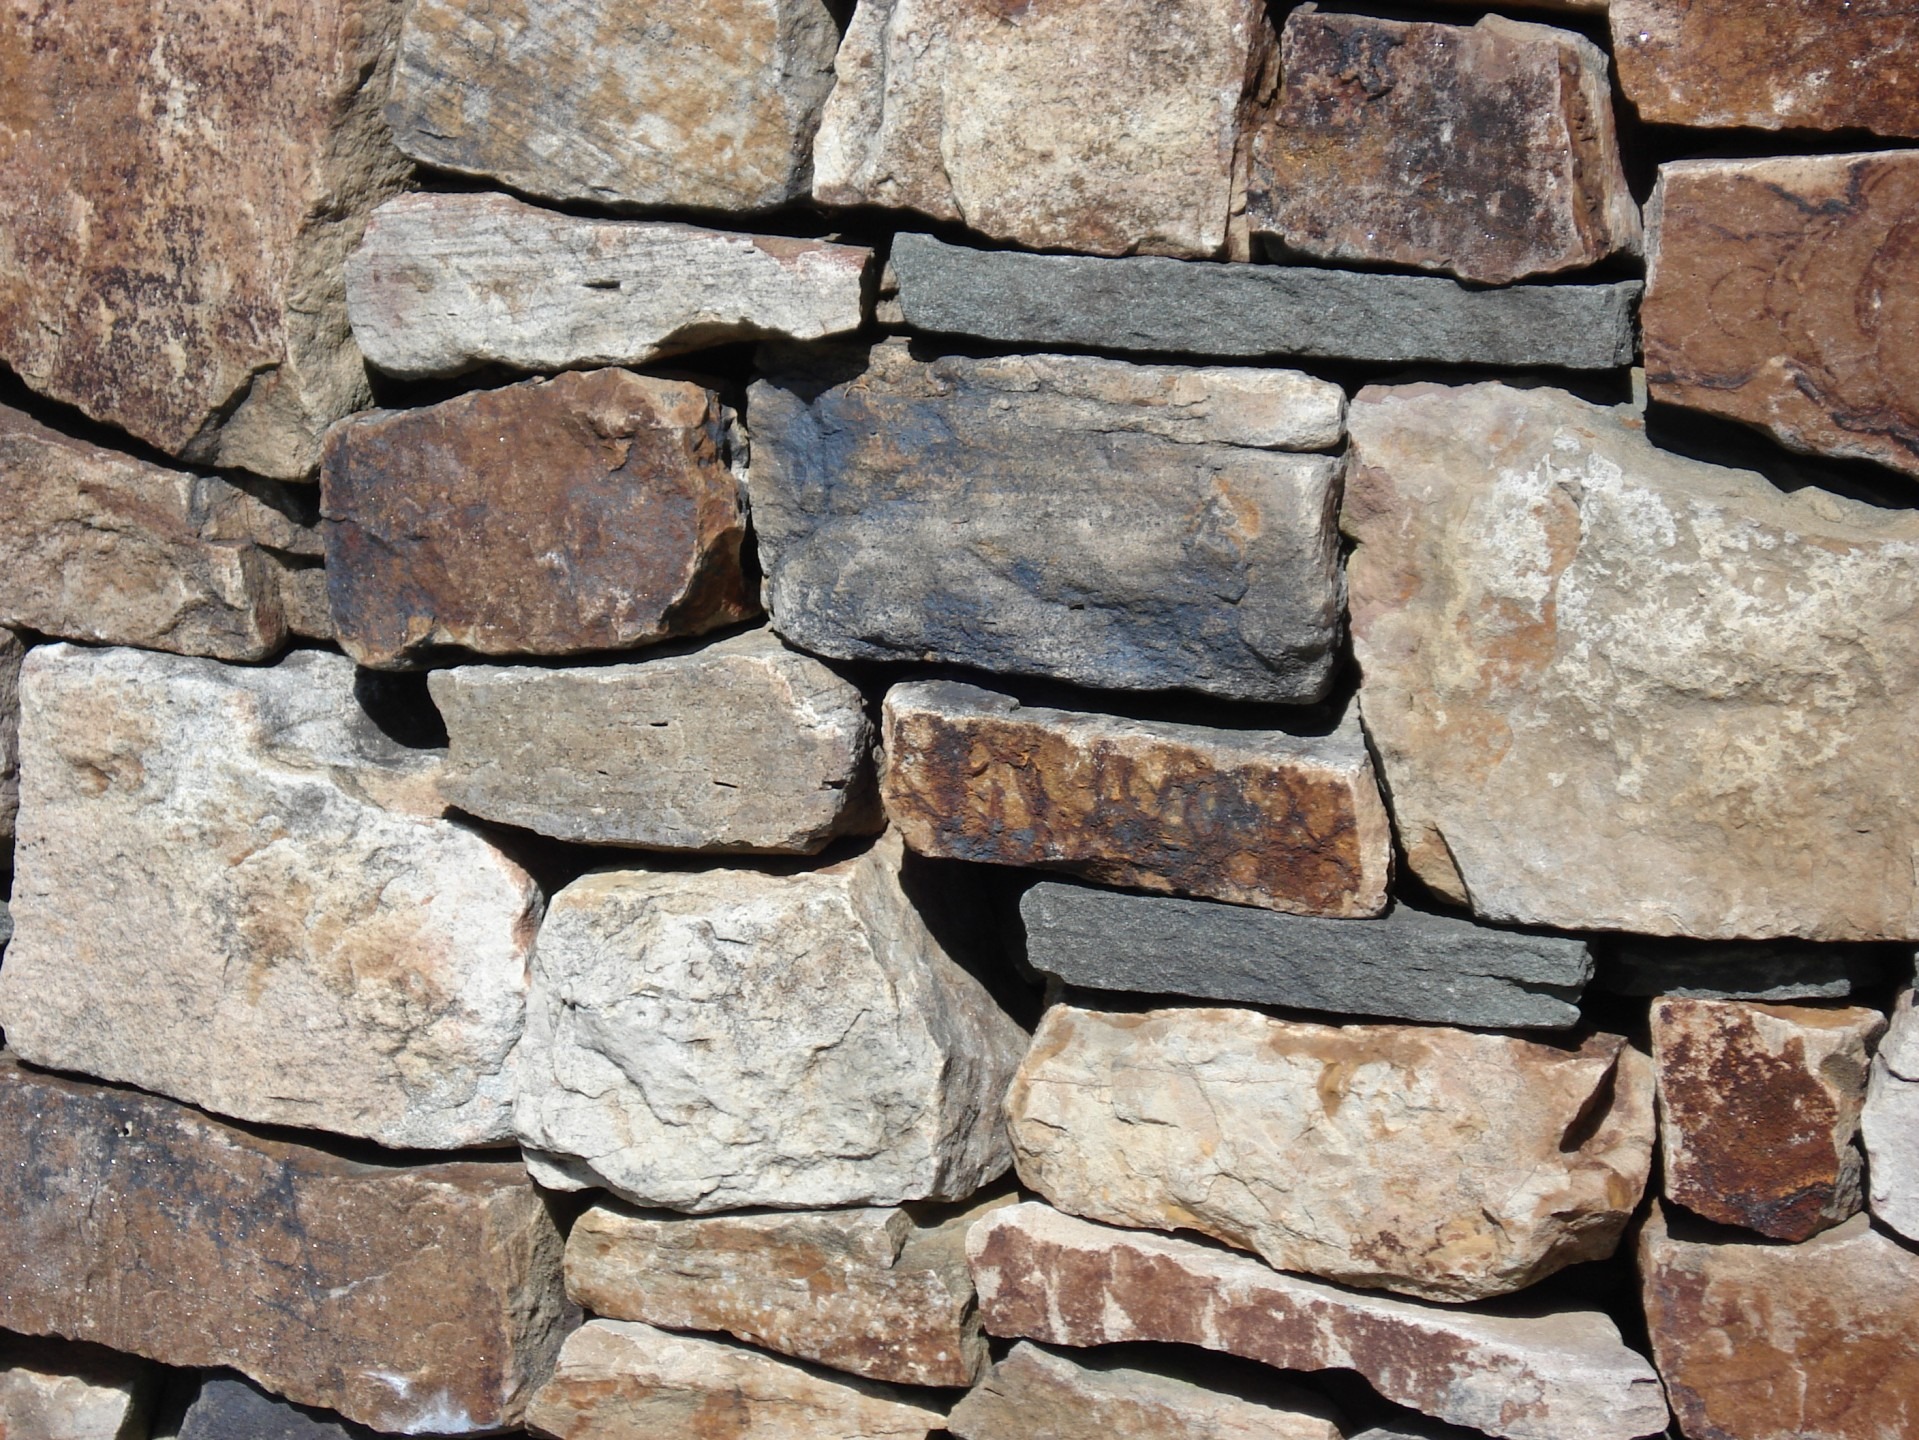
rock, wood, floor, wall, gray, rough, rocky, exterior, stone wall, brick, material, rocks, structures, grey, stones, rubble, buildings, walls, hard, patterns, constructions, textures, brickwork, backgrounds, solid, flooring, surfaces, flagstone